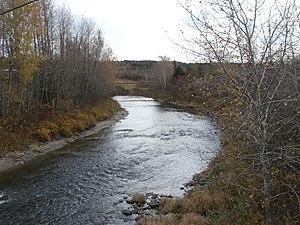
Rivière Etchemin à l'est du mont Orignal.
Le bassin versant de la rivière Etchemin constitue un sous-ensemble du bassin versant du fleuve Saint-Laurent, au Québec, au Canada. Il est situé sur le côté sud du fleuve Saint-Laurent et sa confluence est en face à la ville de Québec. Ce versant hydrographique est borné à l’ouest par le bassin de la rivière Chaudière et au nord-est par les bassins de la rivière du Sud et de la rivière Boyer.